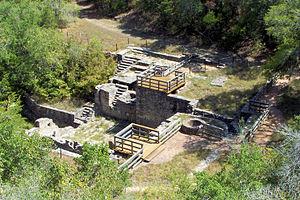
Liste des parcs d'État du Texas aux États-Unis d'Amérique par ordre alphabétique. Ils sont gérés par le Texas Parks and Wildlife Department.